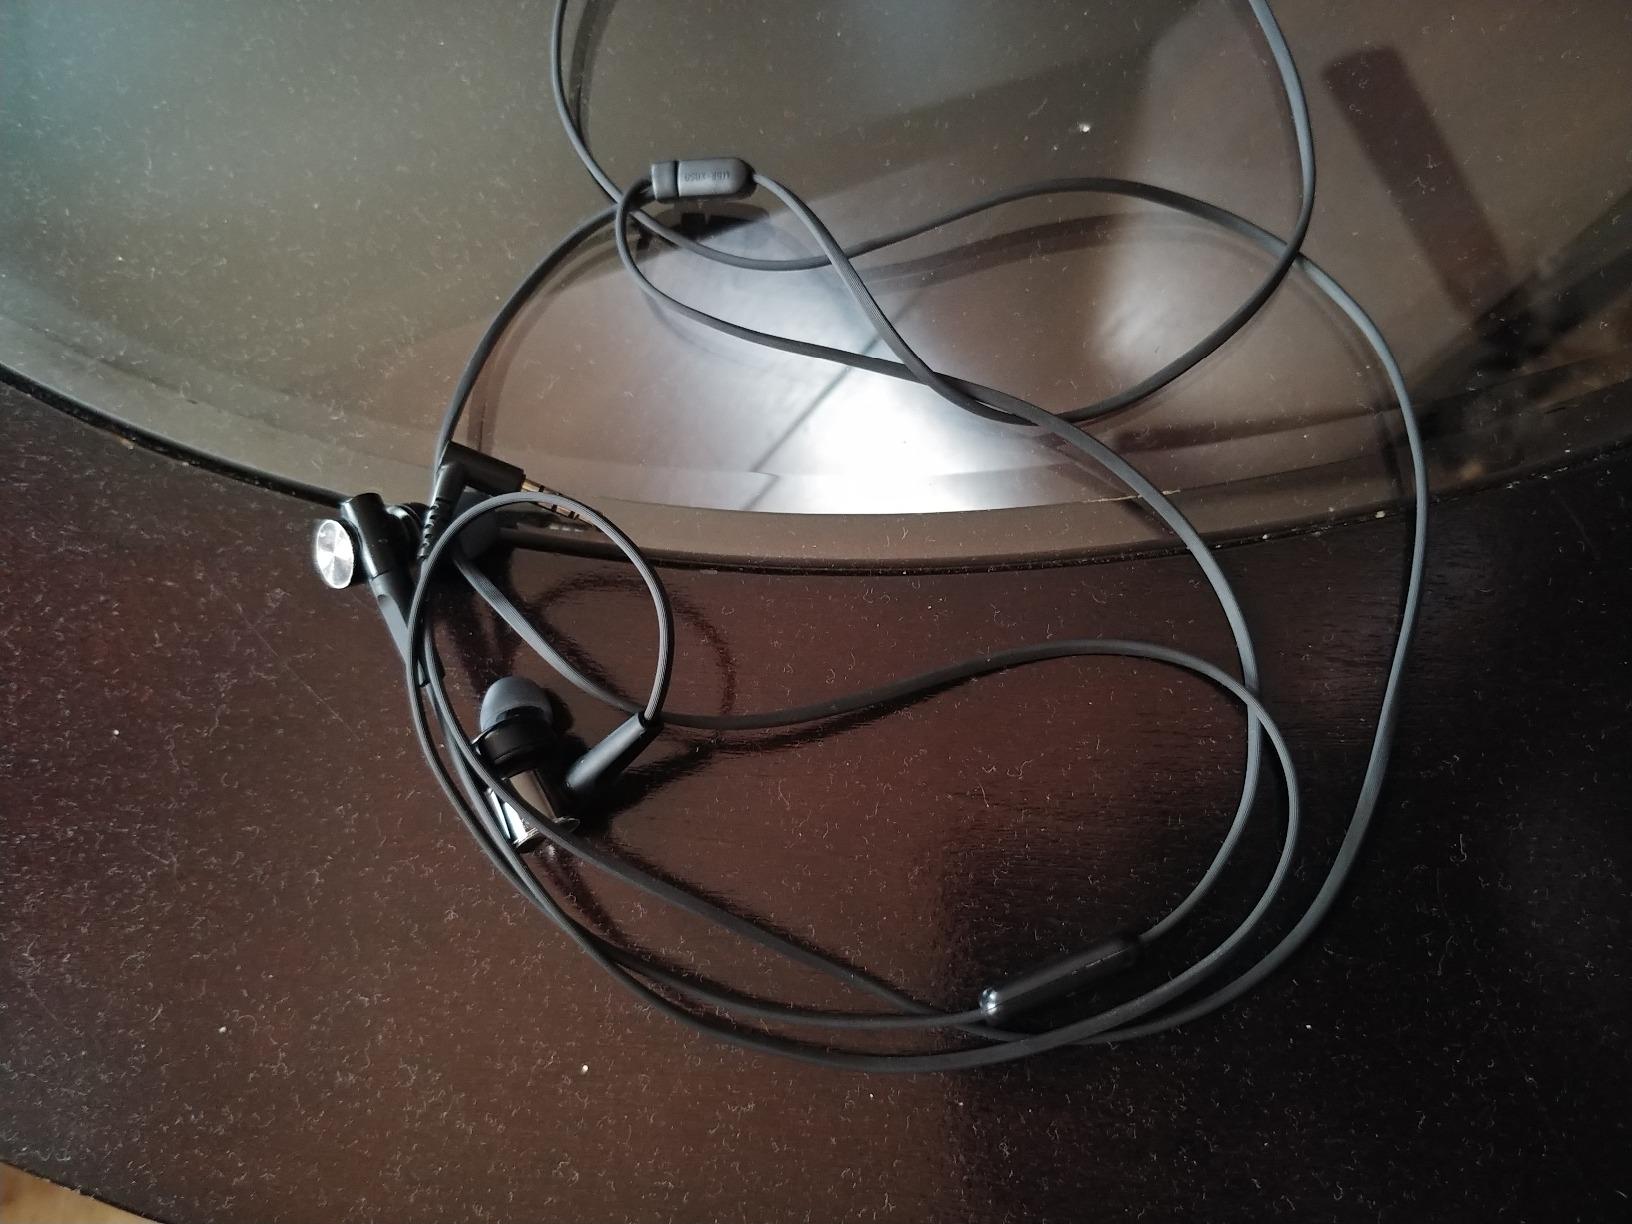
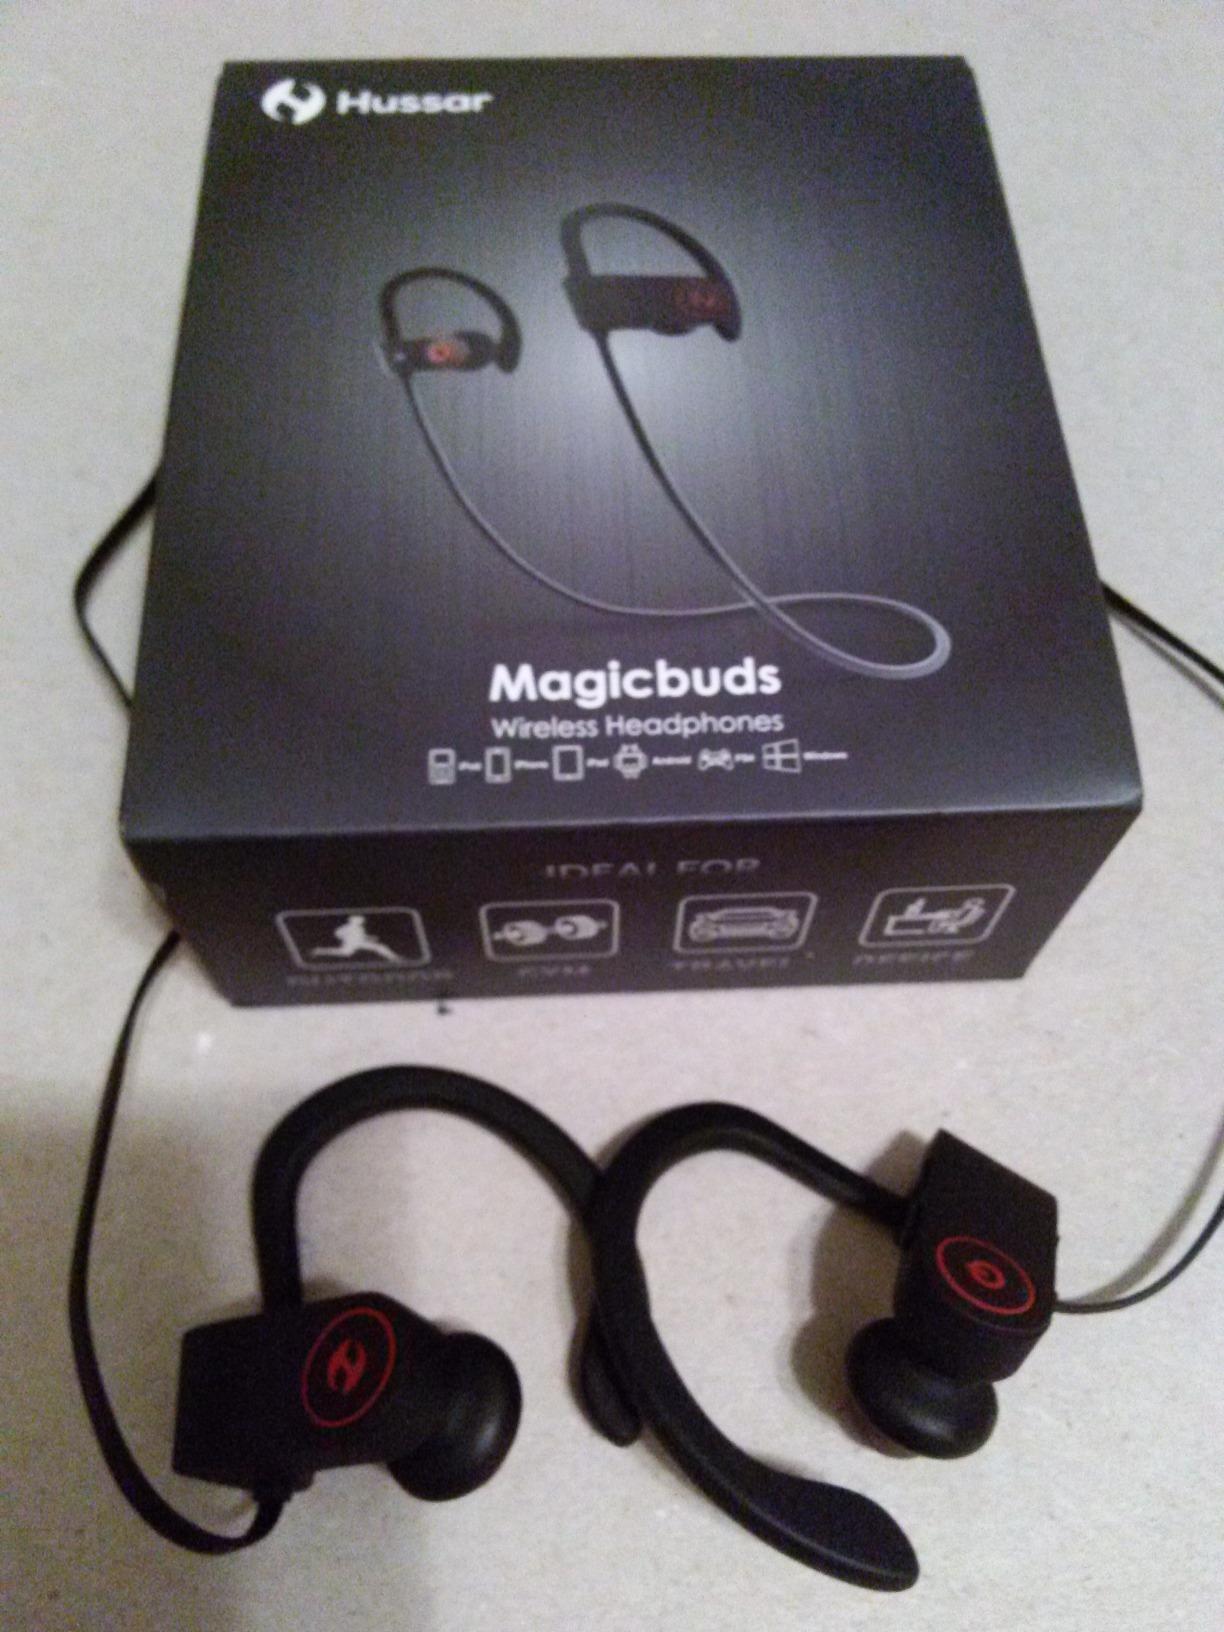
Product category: headphones
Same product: no